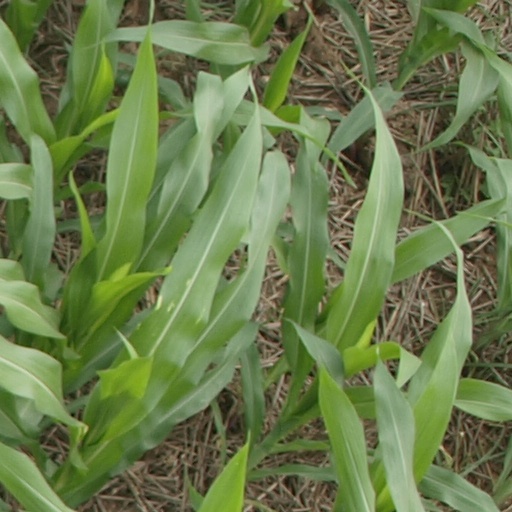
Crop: maize; corn